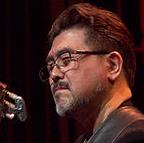
Age: 57